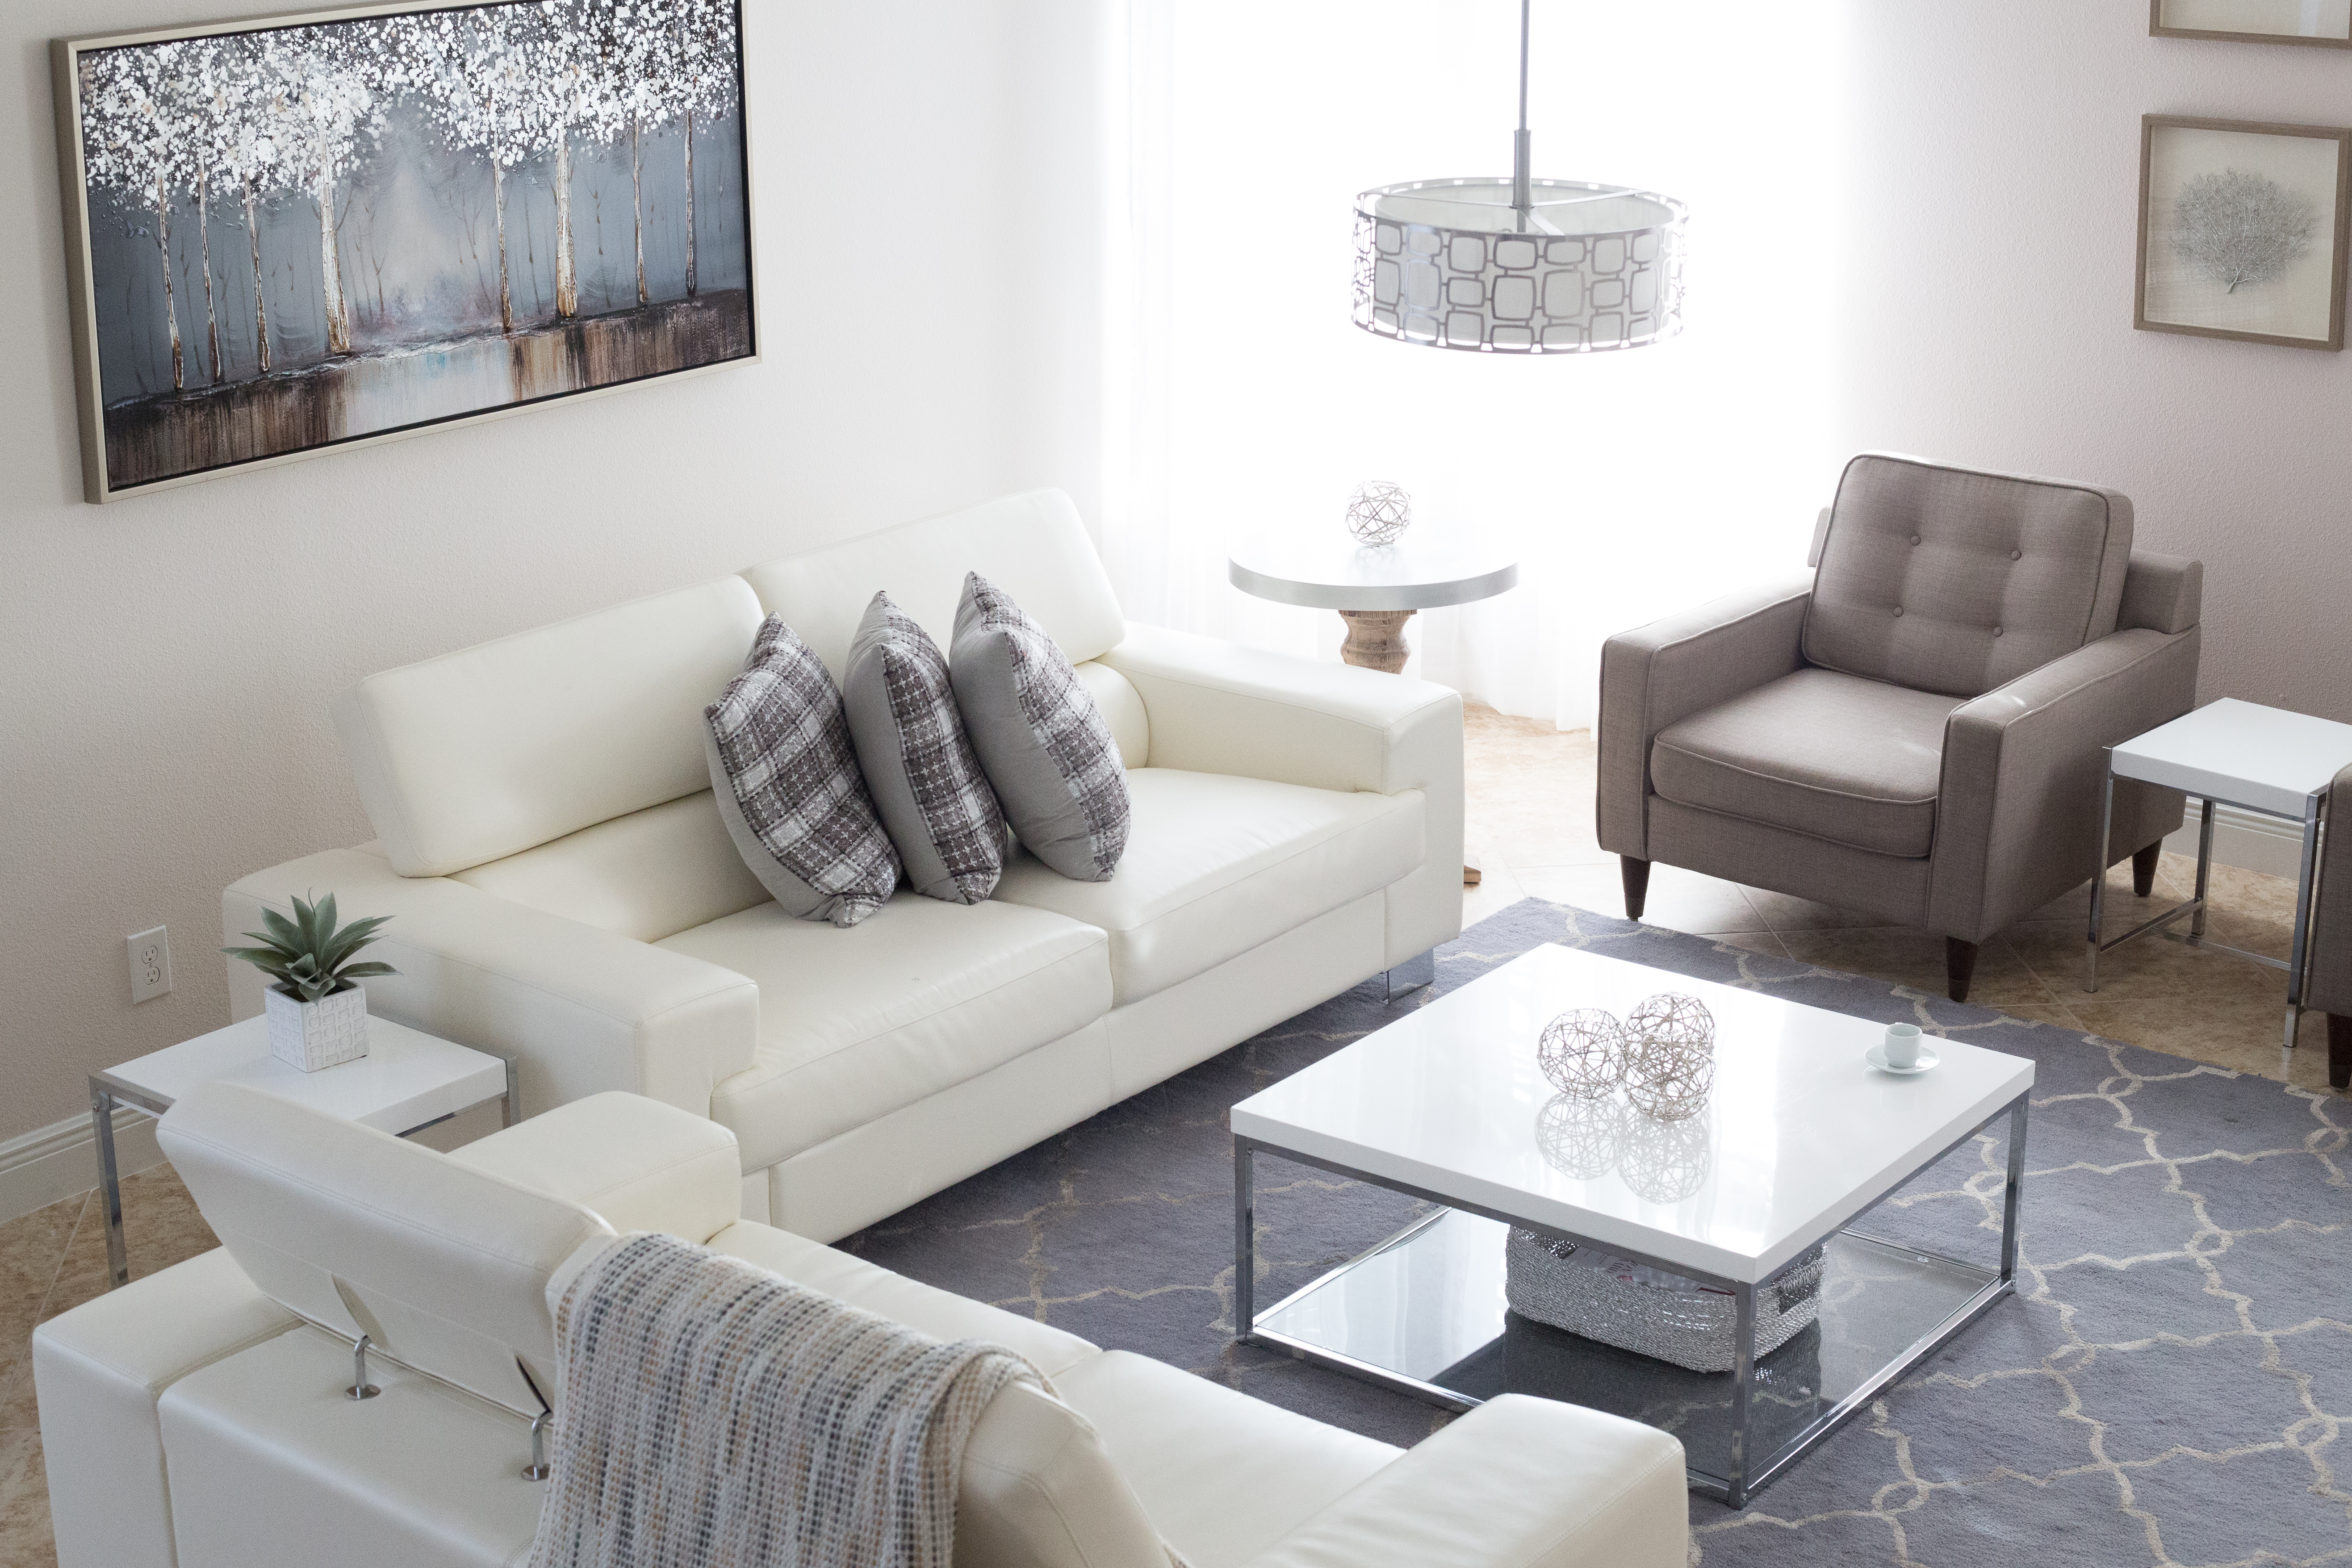
living room, furniture, room, coffee table, interior design, couch, property, table, sofa bed, studio couch, design, floor, waiting room, beige, house, architecture, loveseat, building, home, flooring, chair